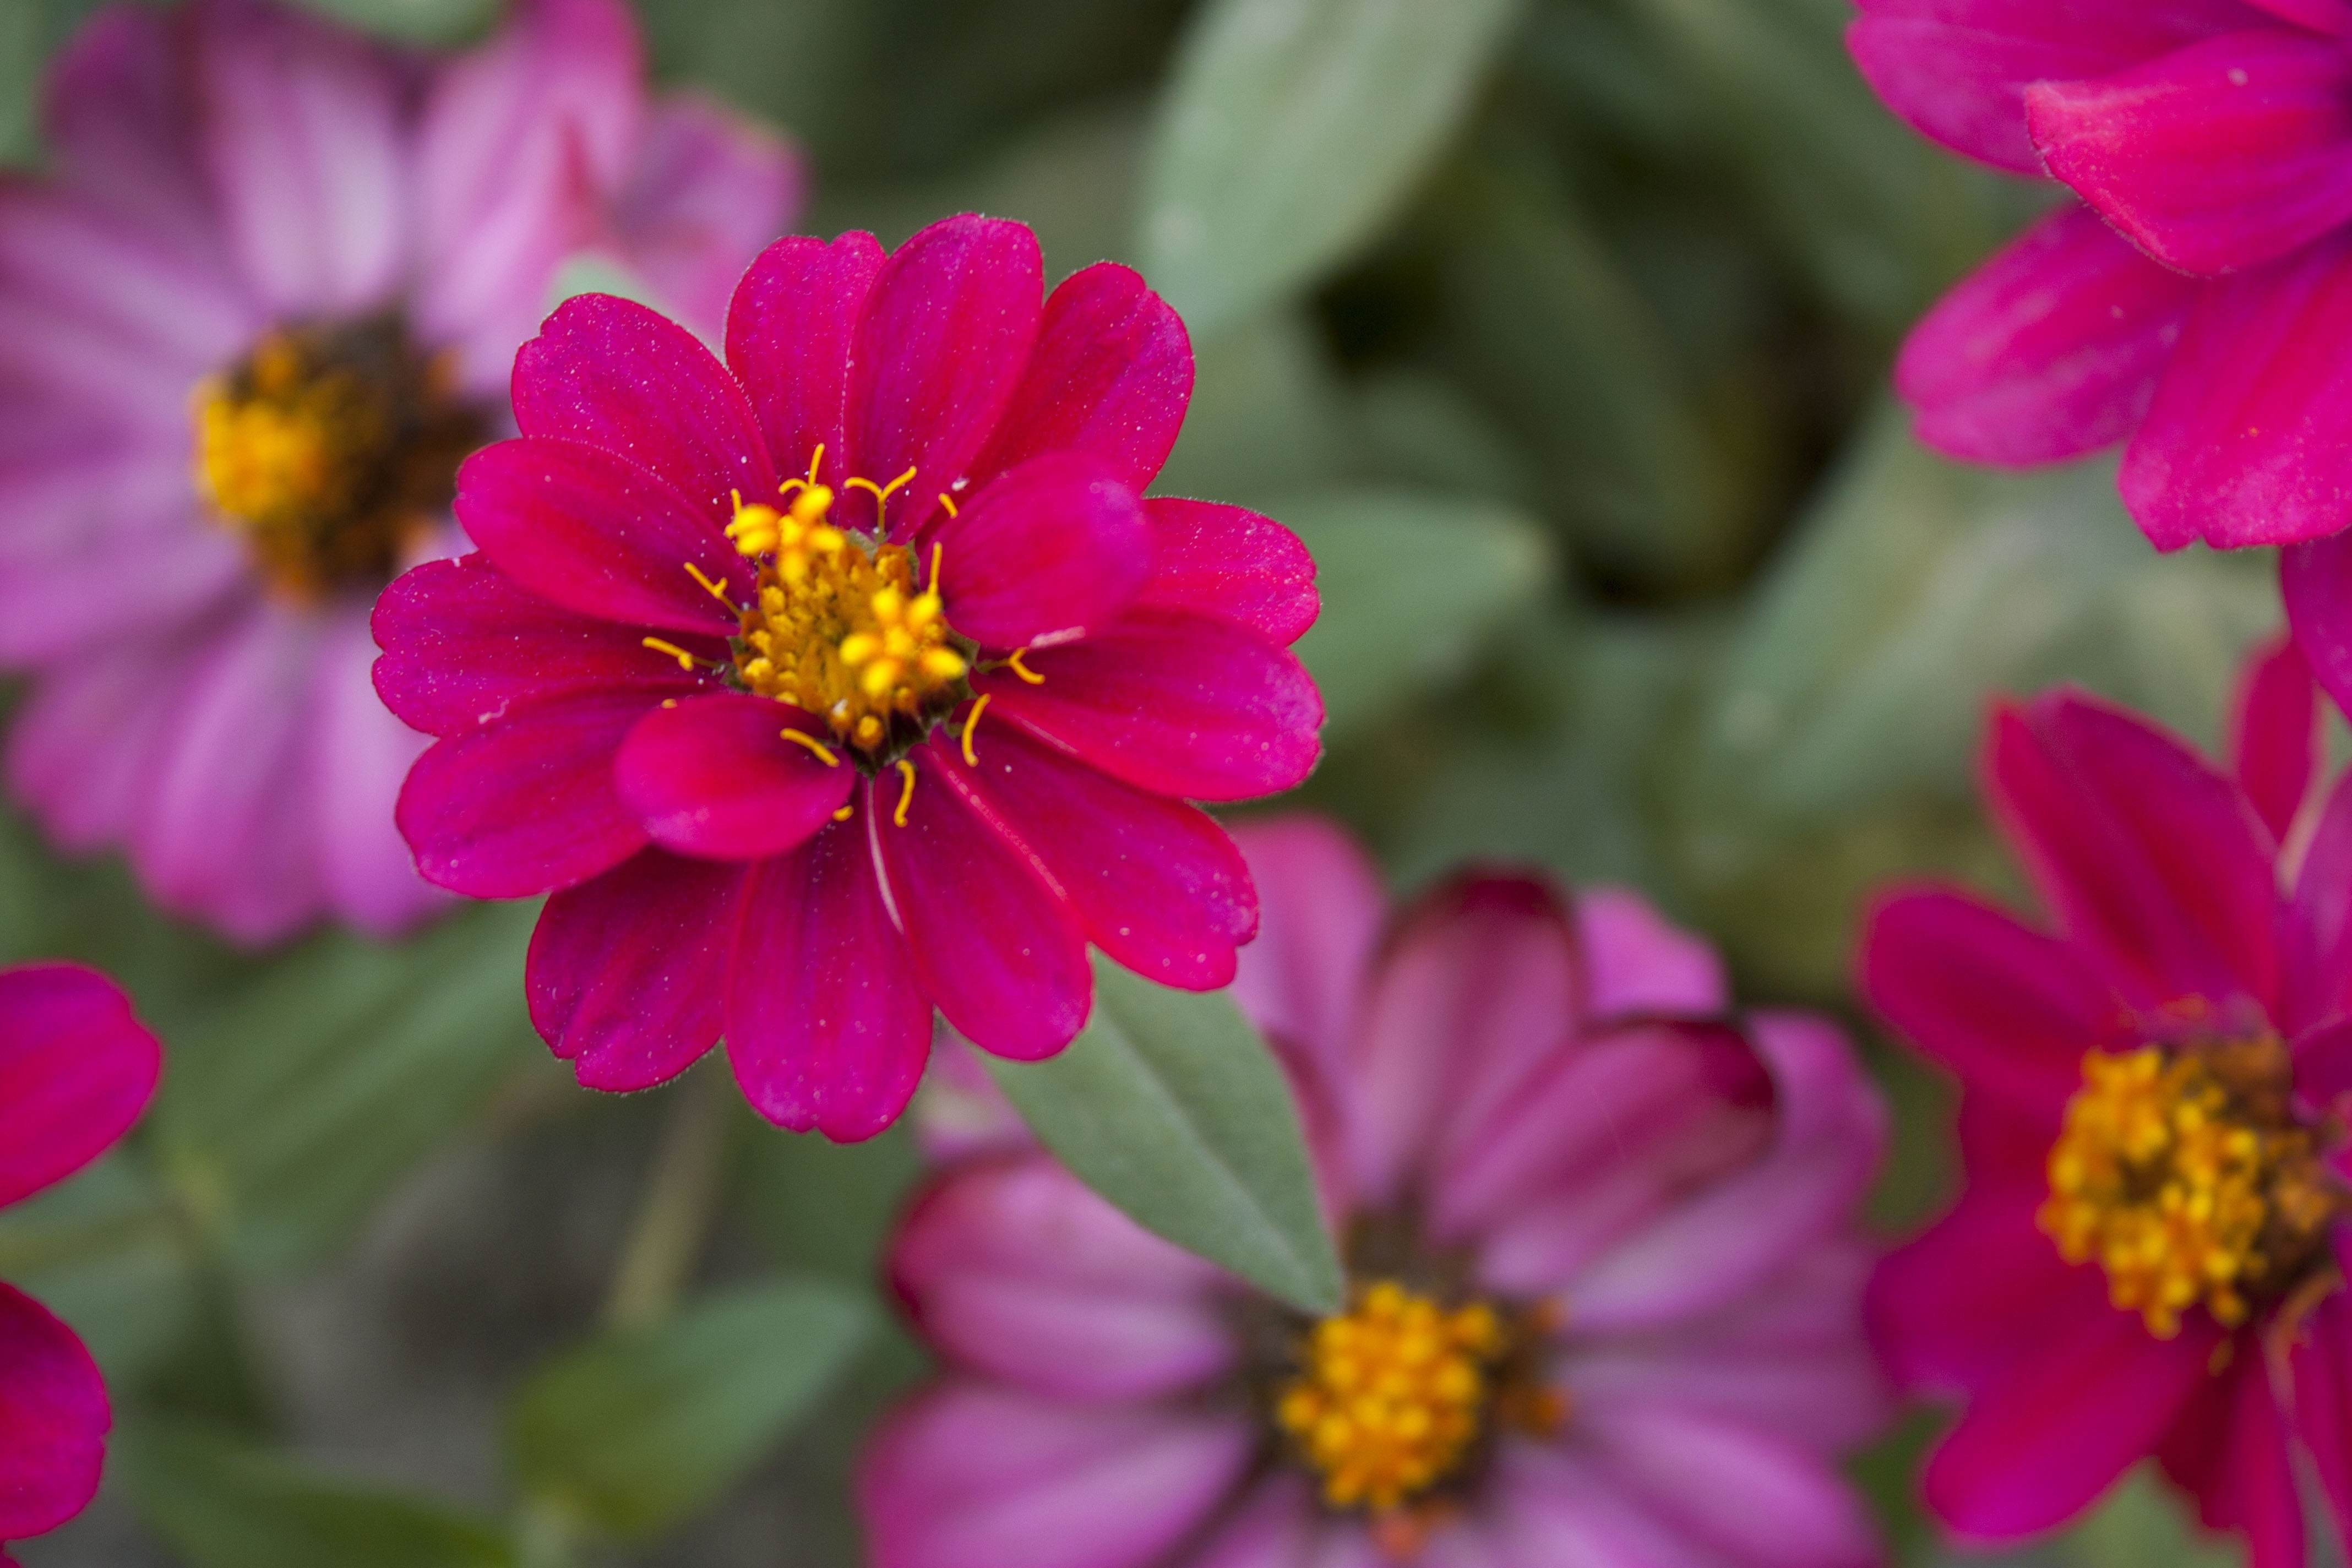
nature, blossom, plant, flower, petal, floral, red, macro, colorful, flora, wildflower, red flower, zinnia, macro photography, flowering plant, daisy family, annual plant, land plant, garden cosmos